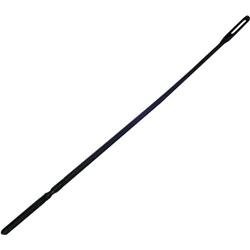
Standard Piccolo Cleaning Rod - 362
Sized just right to make cleaning instruments an easy, trouble-free task. (Metal).
Brand: Standard
Category: Arts & Entertainment > Hobbies & Creative Arts > Musical Instrument & Orchestra Accessories > Woodwind Instrument Accessories > Flute Accessories > Flute Care & Cleaning > Flute Cleaning Rods